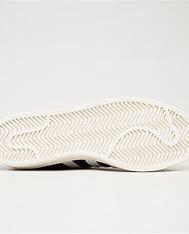
Brand: adidas
Model: Superstar Skate